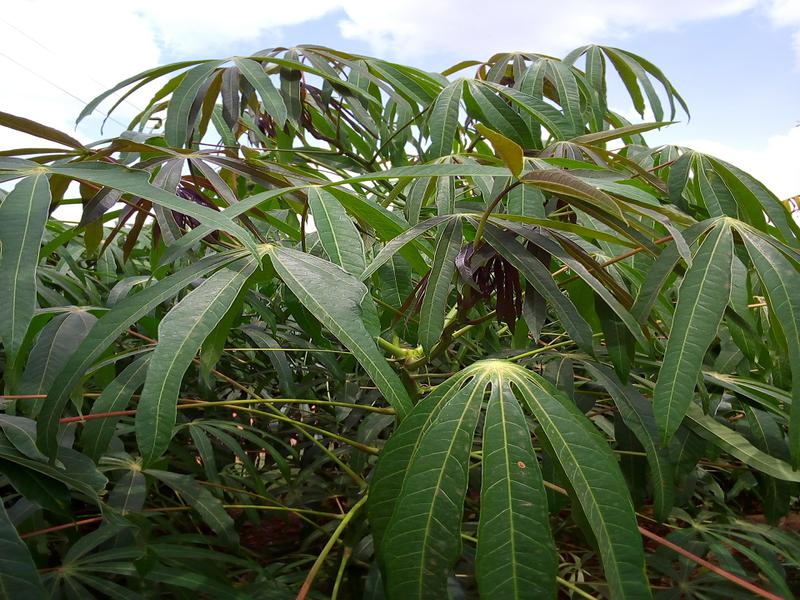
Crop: cassava
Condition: healthy